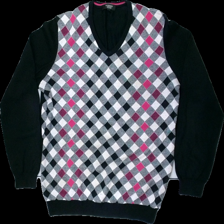
View: front
Type: Sweater
Category: Ladies
Brand: Kappahl
Brand text on label: Madison Avenue
Colors: Black, White, Purple
Material: 100% cott
Pattern: Checkered print
Cut: Regular, V-collar
Size: M
Season: Autumn
Stains: Minor
Damage: stains
Damage location: bottom center
Price range: <50
Recommended usage: Recycle
Description: Black sweater with checkered pattern on the front from Madison Avenue by Kappahl, size M. Poor condition.